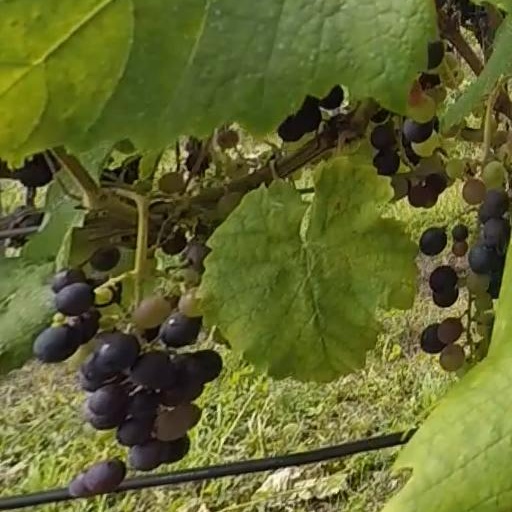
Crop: grape